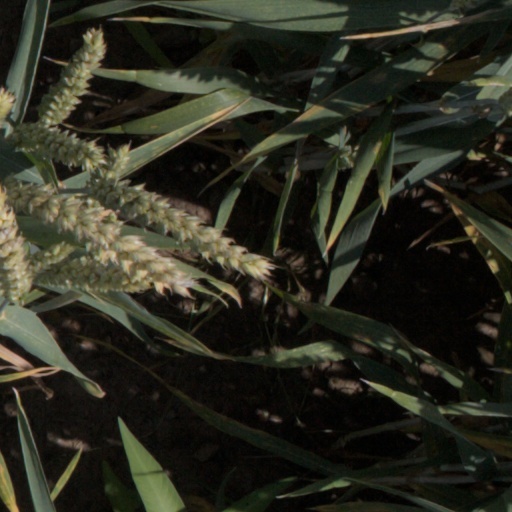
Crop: wheat